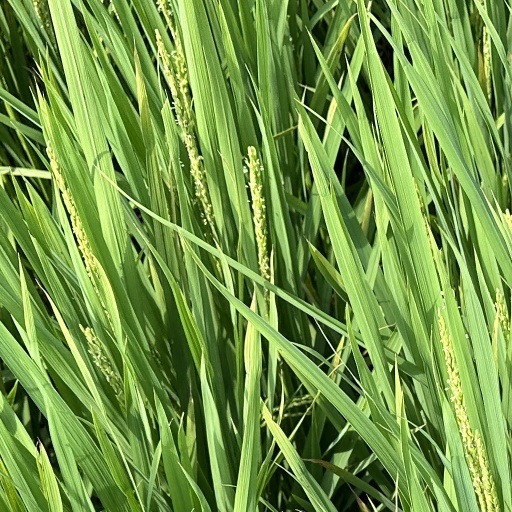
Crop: rice